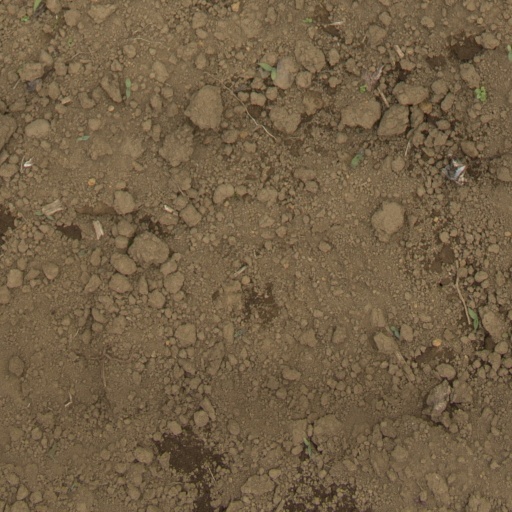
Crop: Jerusalem artichoke